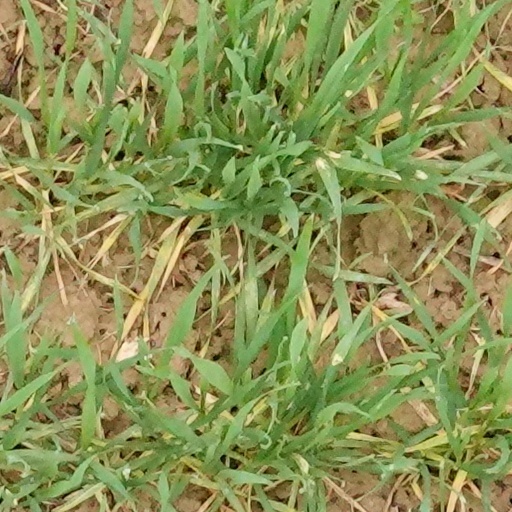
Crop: wheat